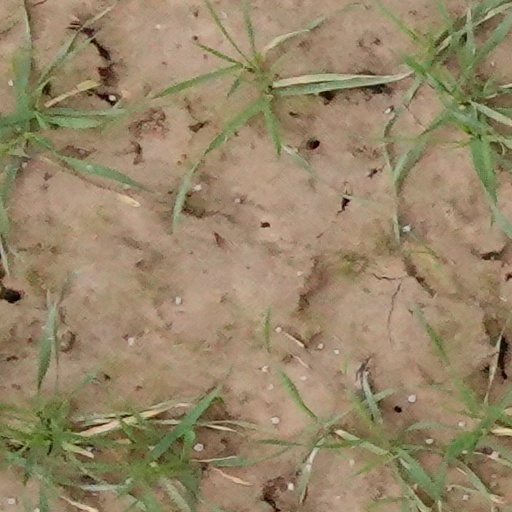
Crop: wheat